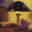
Label: lamp